Mineral Point, Wisconsin

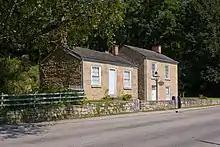
Pendarvis House (left) and Trelawny House (right) at the Pendarvis Historic Site

The first European settlement at Mineral Point began in 1827. One of the first settlers to the area was Henry Dodge and his family who settled a few miles away from Mineral Point. During the following year, large quantities of galena, or lead ore, were discovered around the settlement in shallow deposits. Lead had many uses at the time, and settlers began to flock to the region hoping to make a living by extracting the easily accessible mineral. Lead deposits extended throughout an area that also included Dubuque, Iowa and Galena, Illinois, but Mineral Point became the center of lead mining operations within the bounds of present-day Wisconsin (then part of Michigan Territory). By 1829, the region's growing population led to the creation of Iowa County, which included all of the lead mining lands within the territory. Mineral Point was established as the county seat later that year. During the Black Hawk War of 1832, residents of Mineral Point built Fort Jackson to protect the town from a possible attack. The young settlement's importance was further confirmed in 1834 when it was selected as the site of one of two federal land offices responsible for distributing public land to settlers within the area that now encompasses Wisconsin.